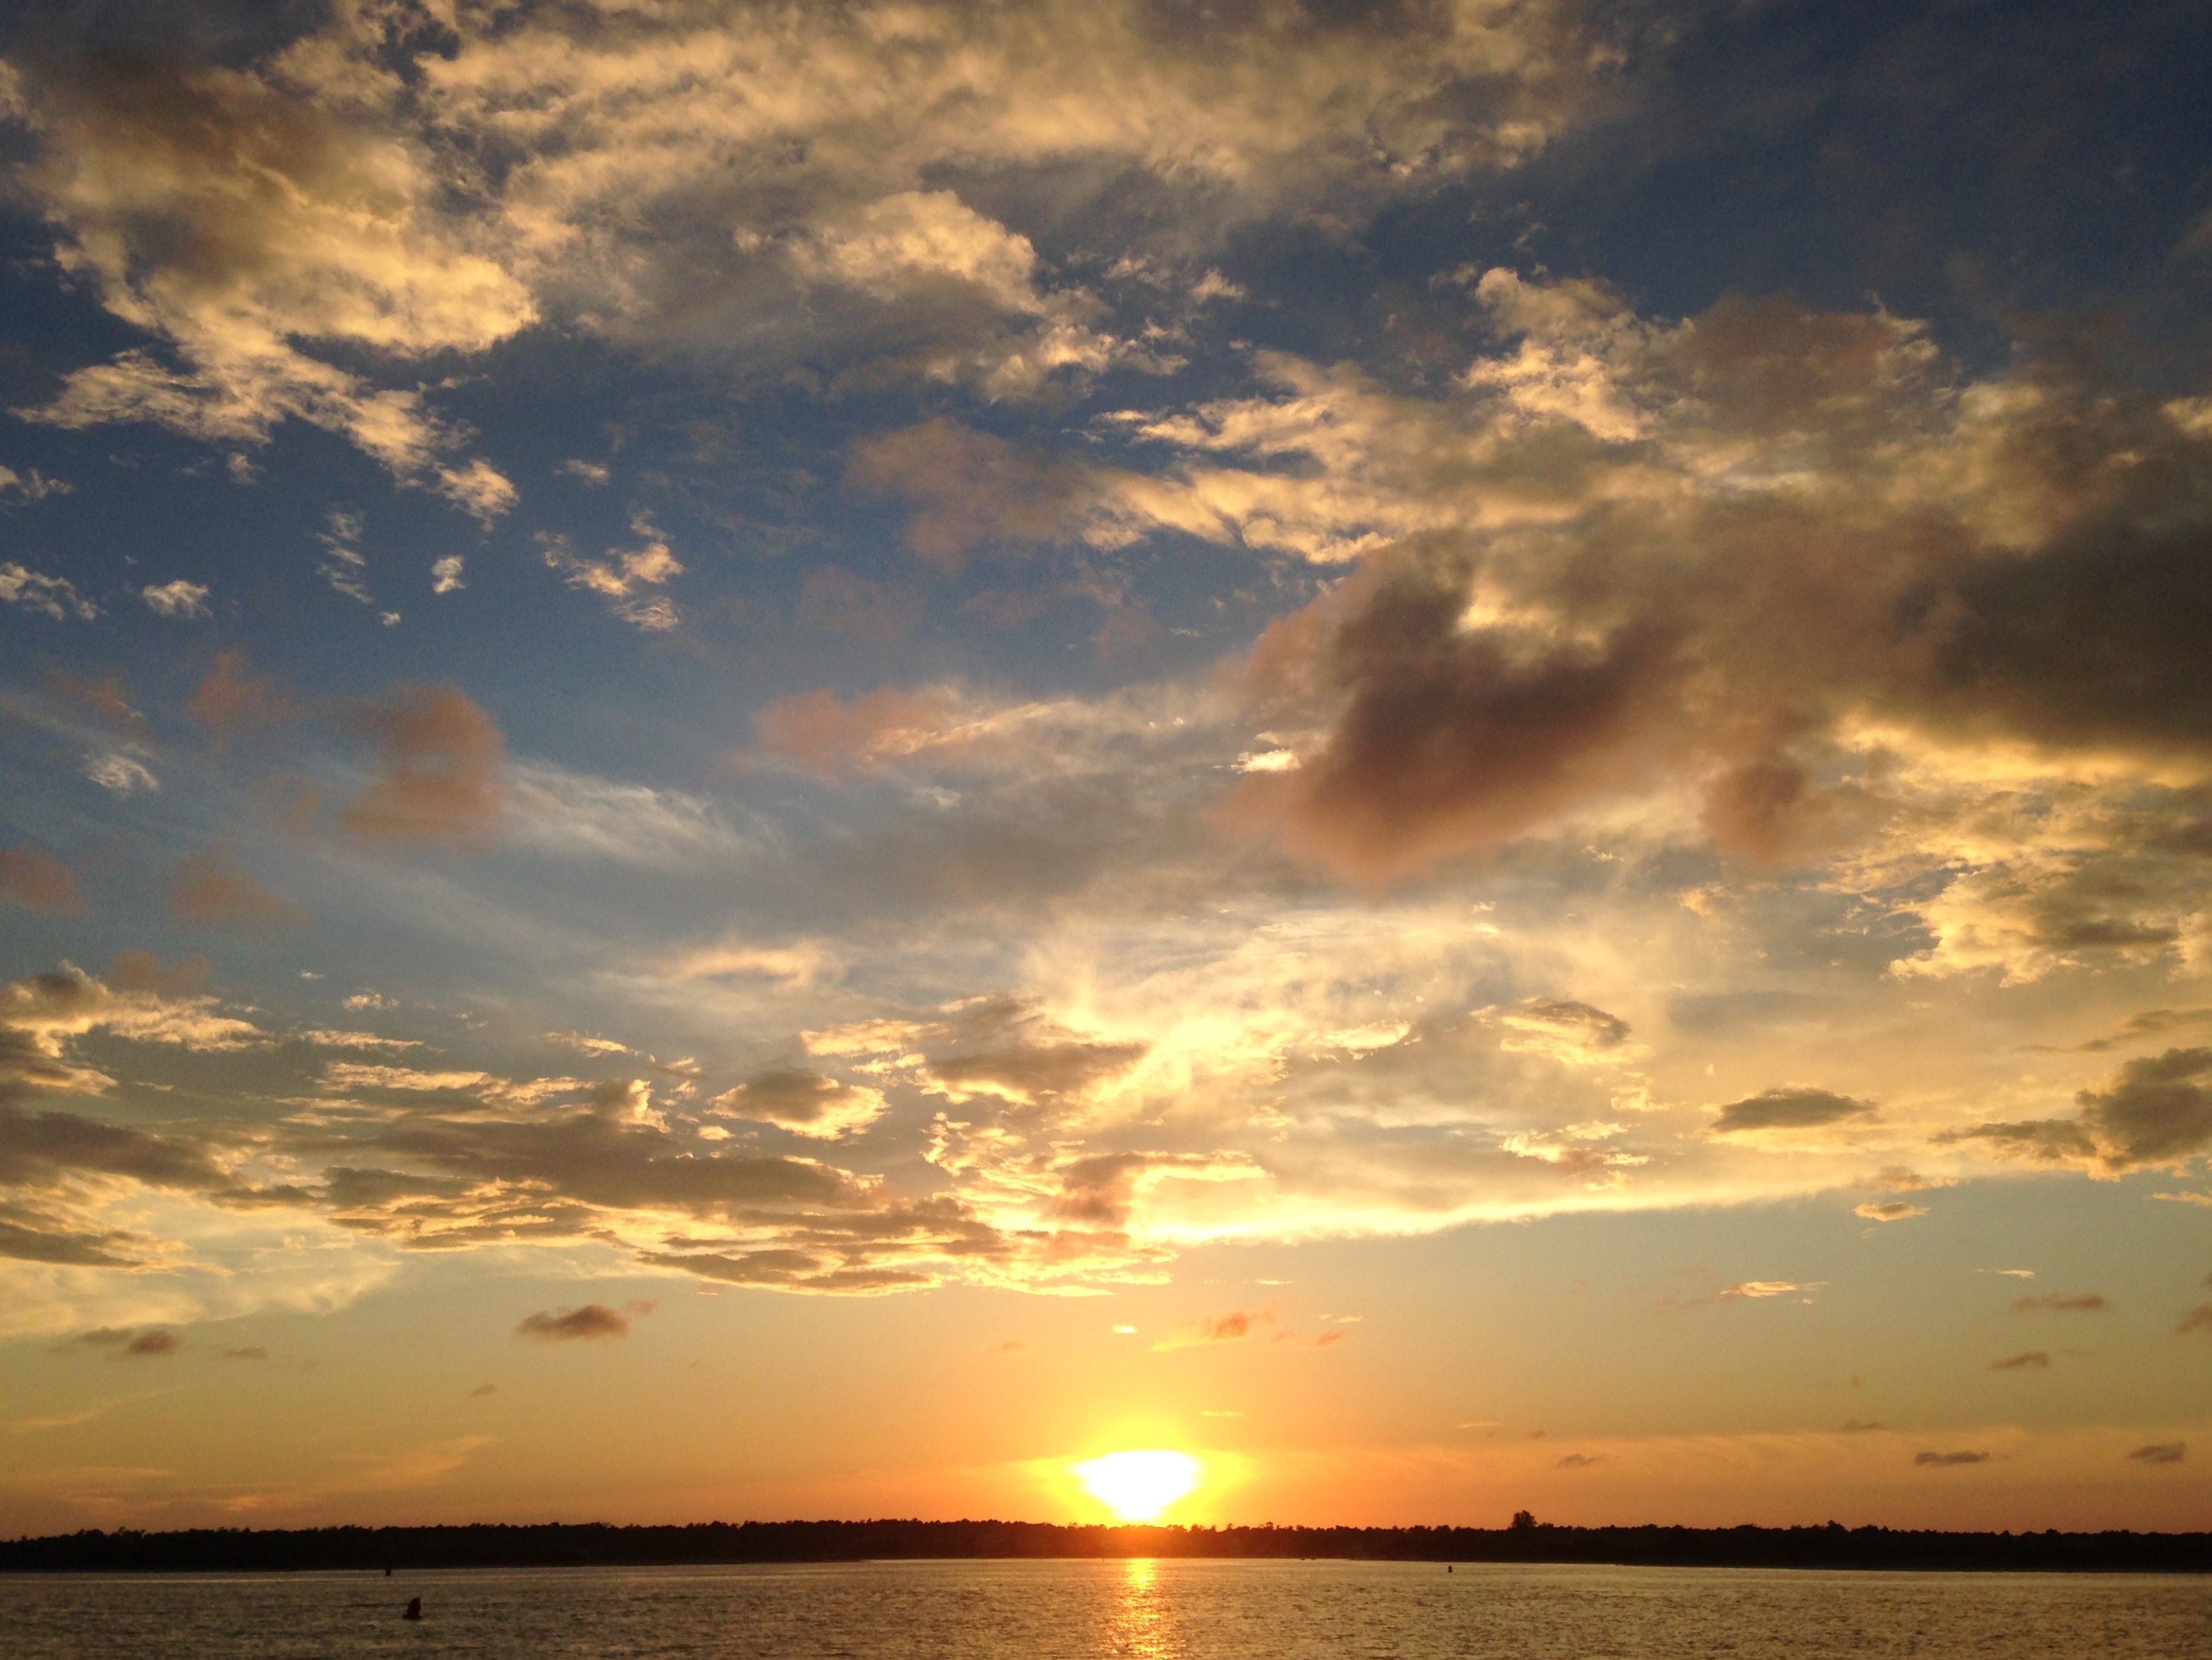
beach, sea, coast, ocean, horizon, cloud, sky, sun, sunrise, sunset, sunlight, morning, dawn, dusk, evening, clouds, afterglow, red sky at morning